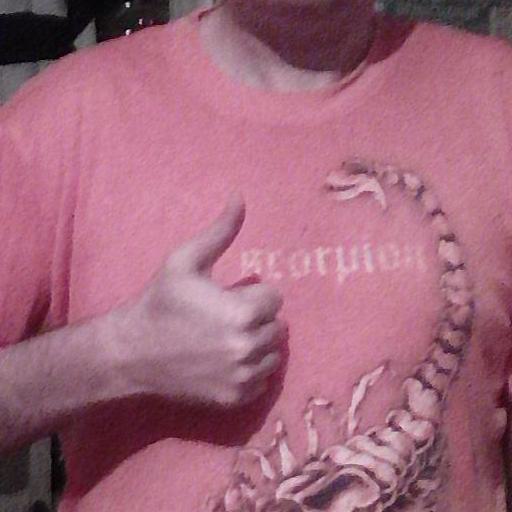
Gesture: like